Molly McGrath

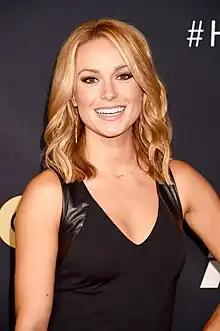
McGrath in August 2016

Molly Anne McGrath (born June 6, 1989) is an American sportscaster and studio host who works as a sideline reporter for ESPN’s college football and college basketball telecasts.